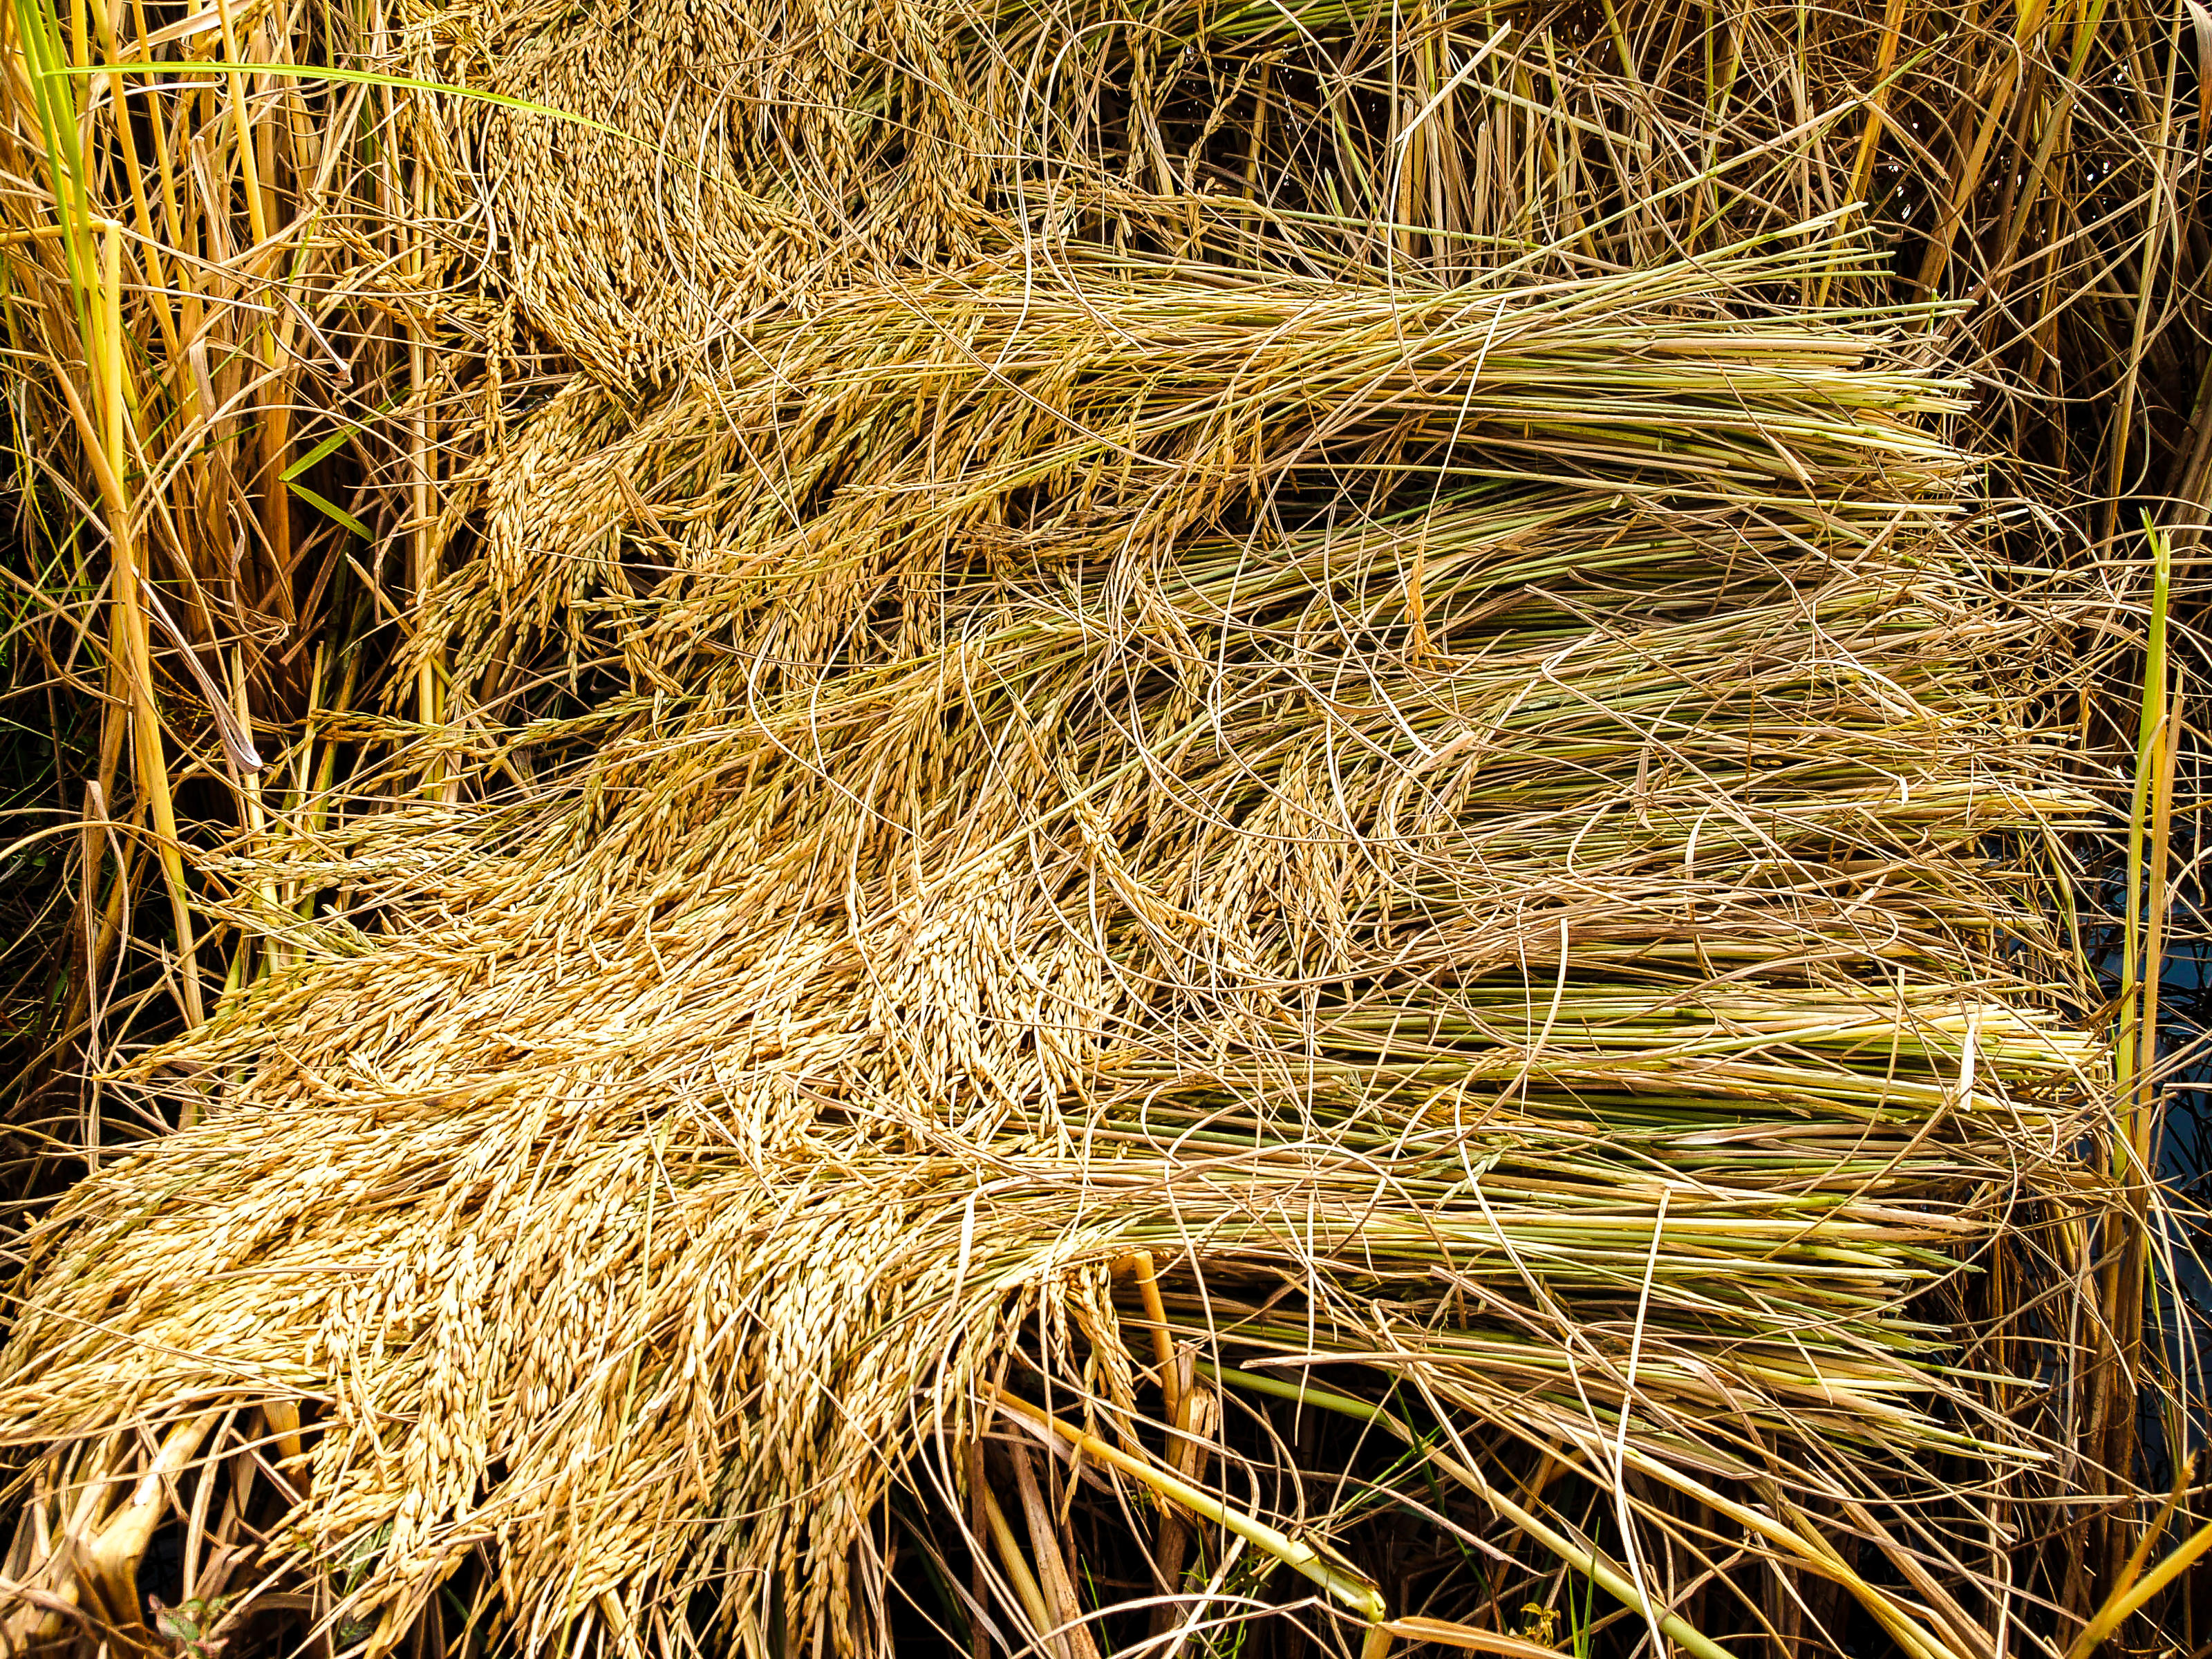
field, nature, green, rice, plant, agriculture, crop, food, golden, asia, grass, harvest, plantation, yellow, paddy, season, farm, ripe, background, cereal, asian, autumn, rural, growth, farmland, thailand, grain, organic, seed, brown, straw, grass family, hay, commodity, chrysopogon zizanioides, food grain